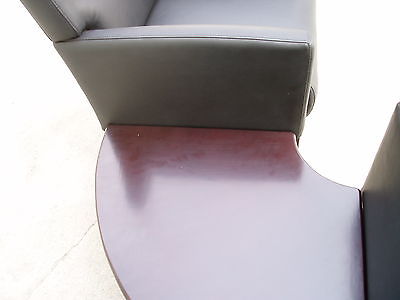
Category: chair